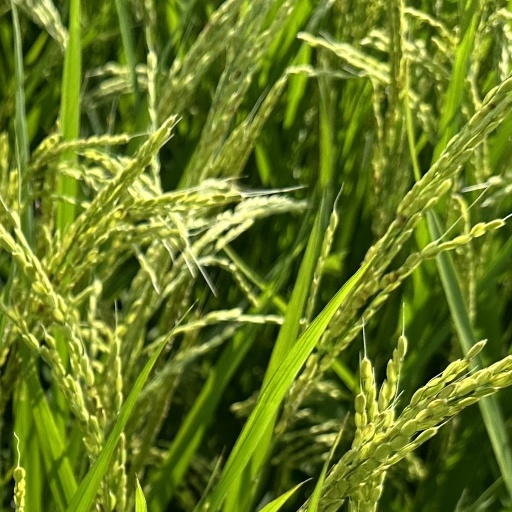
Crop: rice